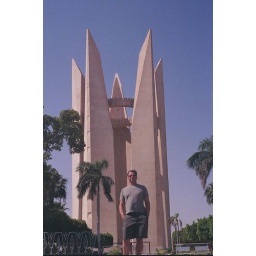
The monument was erected to thank the Soviet Union for its help in building the Aswan Dam